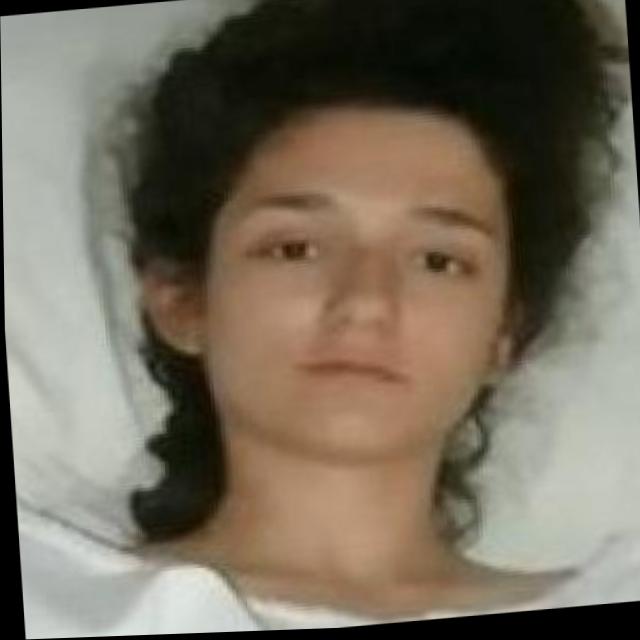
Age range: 13-20